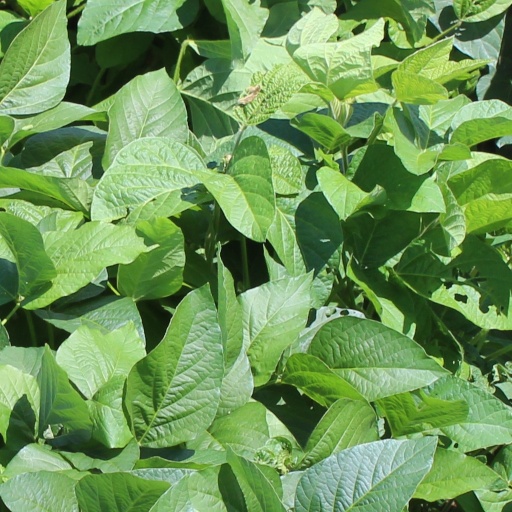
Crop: soybean